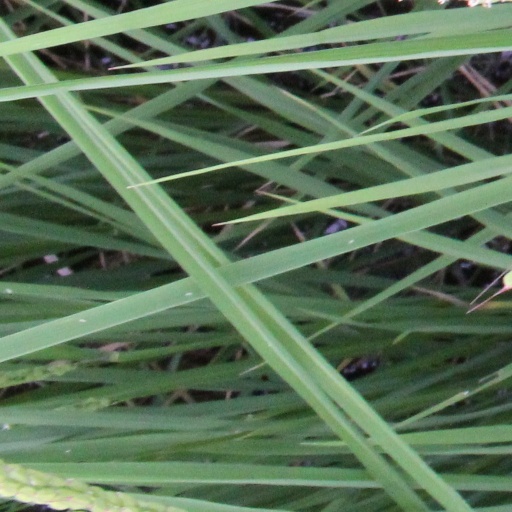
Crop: rice